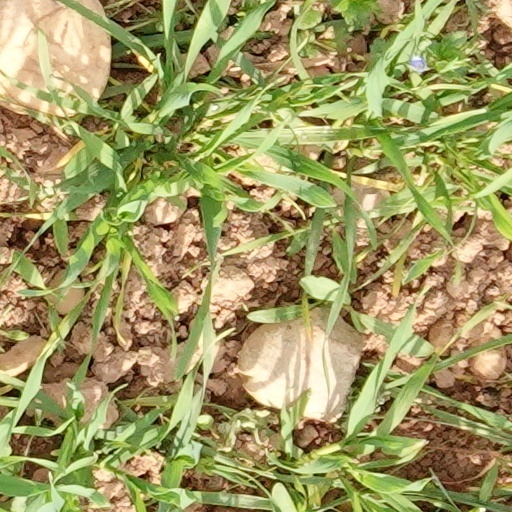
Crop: wheat